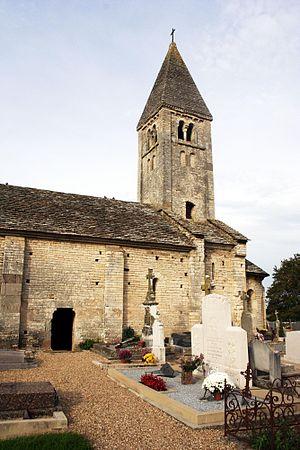
Malay est une commune française située dans le département de Saône-et-Loire en région Bourgogne-Franche-Comté.